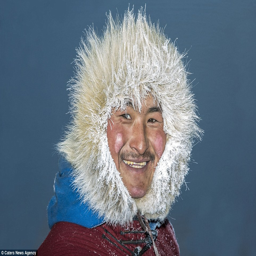
all smiles : nomads living in the traditional fashion still hold horses , which outnumber the country 's population